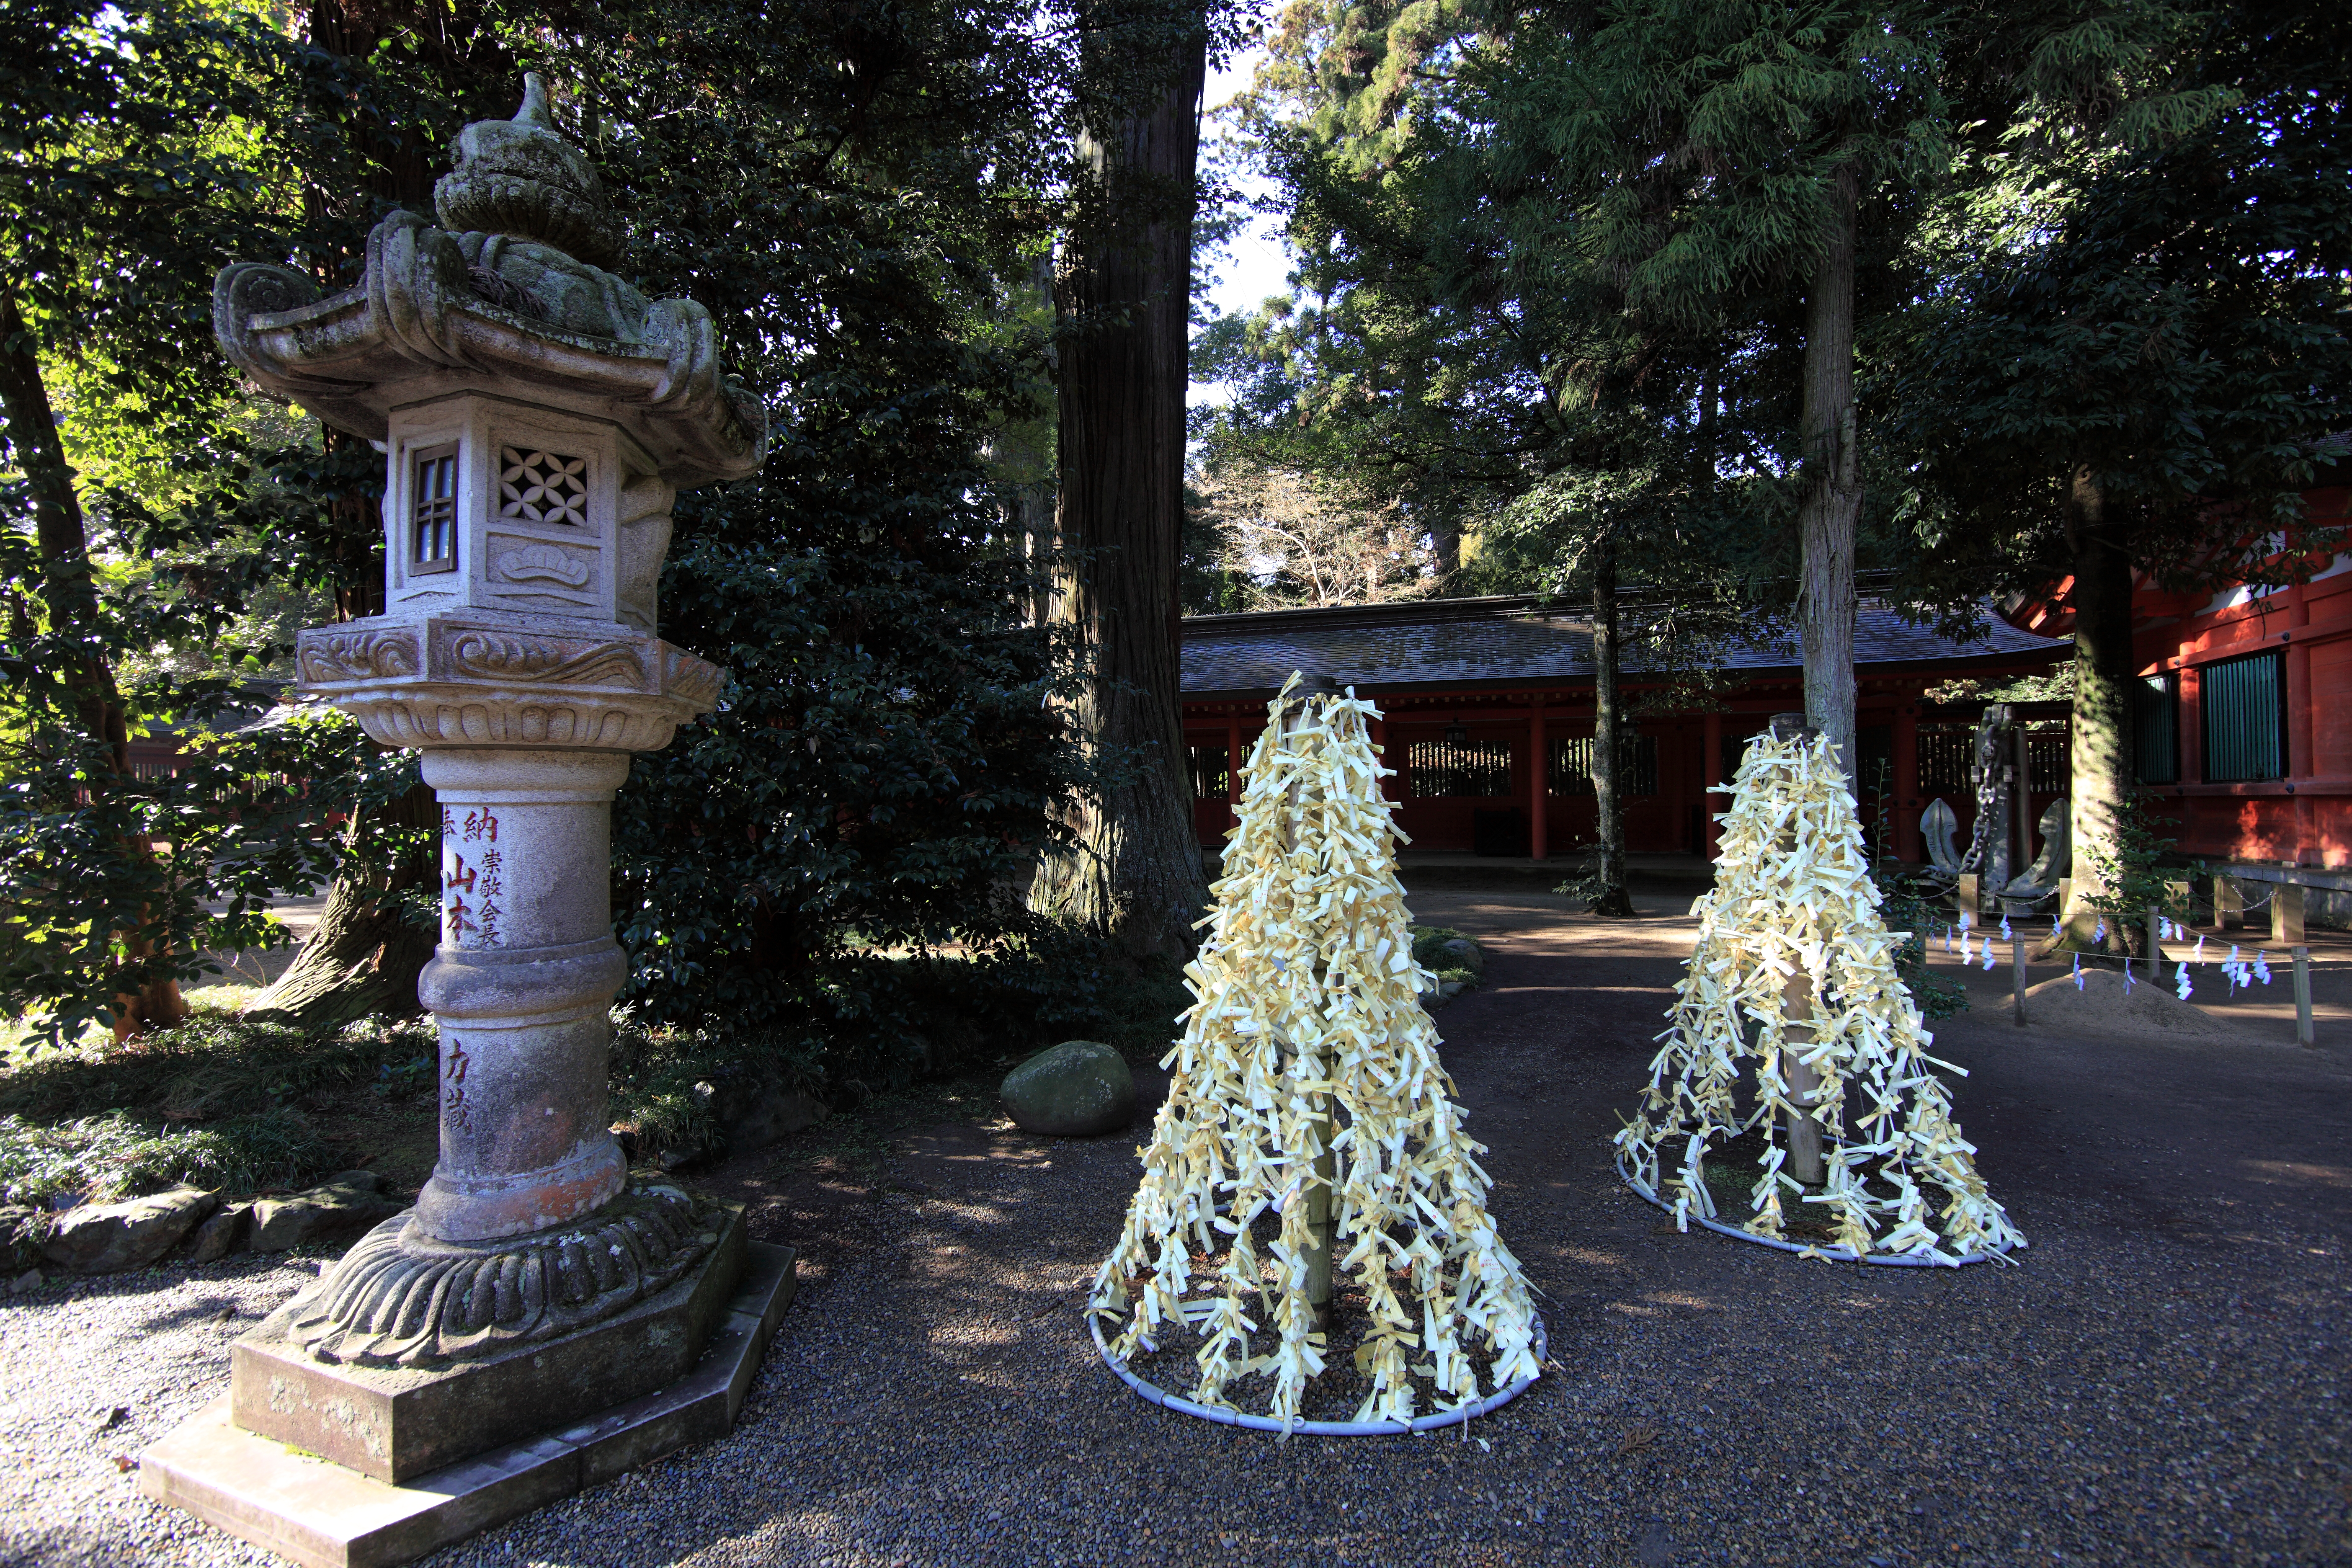
tree, architecture, lantern, high, garden, christmas decoration, japanese, shrine, 5d, style, hires, markii, hi, res, resolution, chiba, canonef14mmf28liiusm, katori